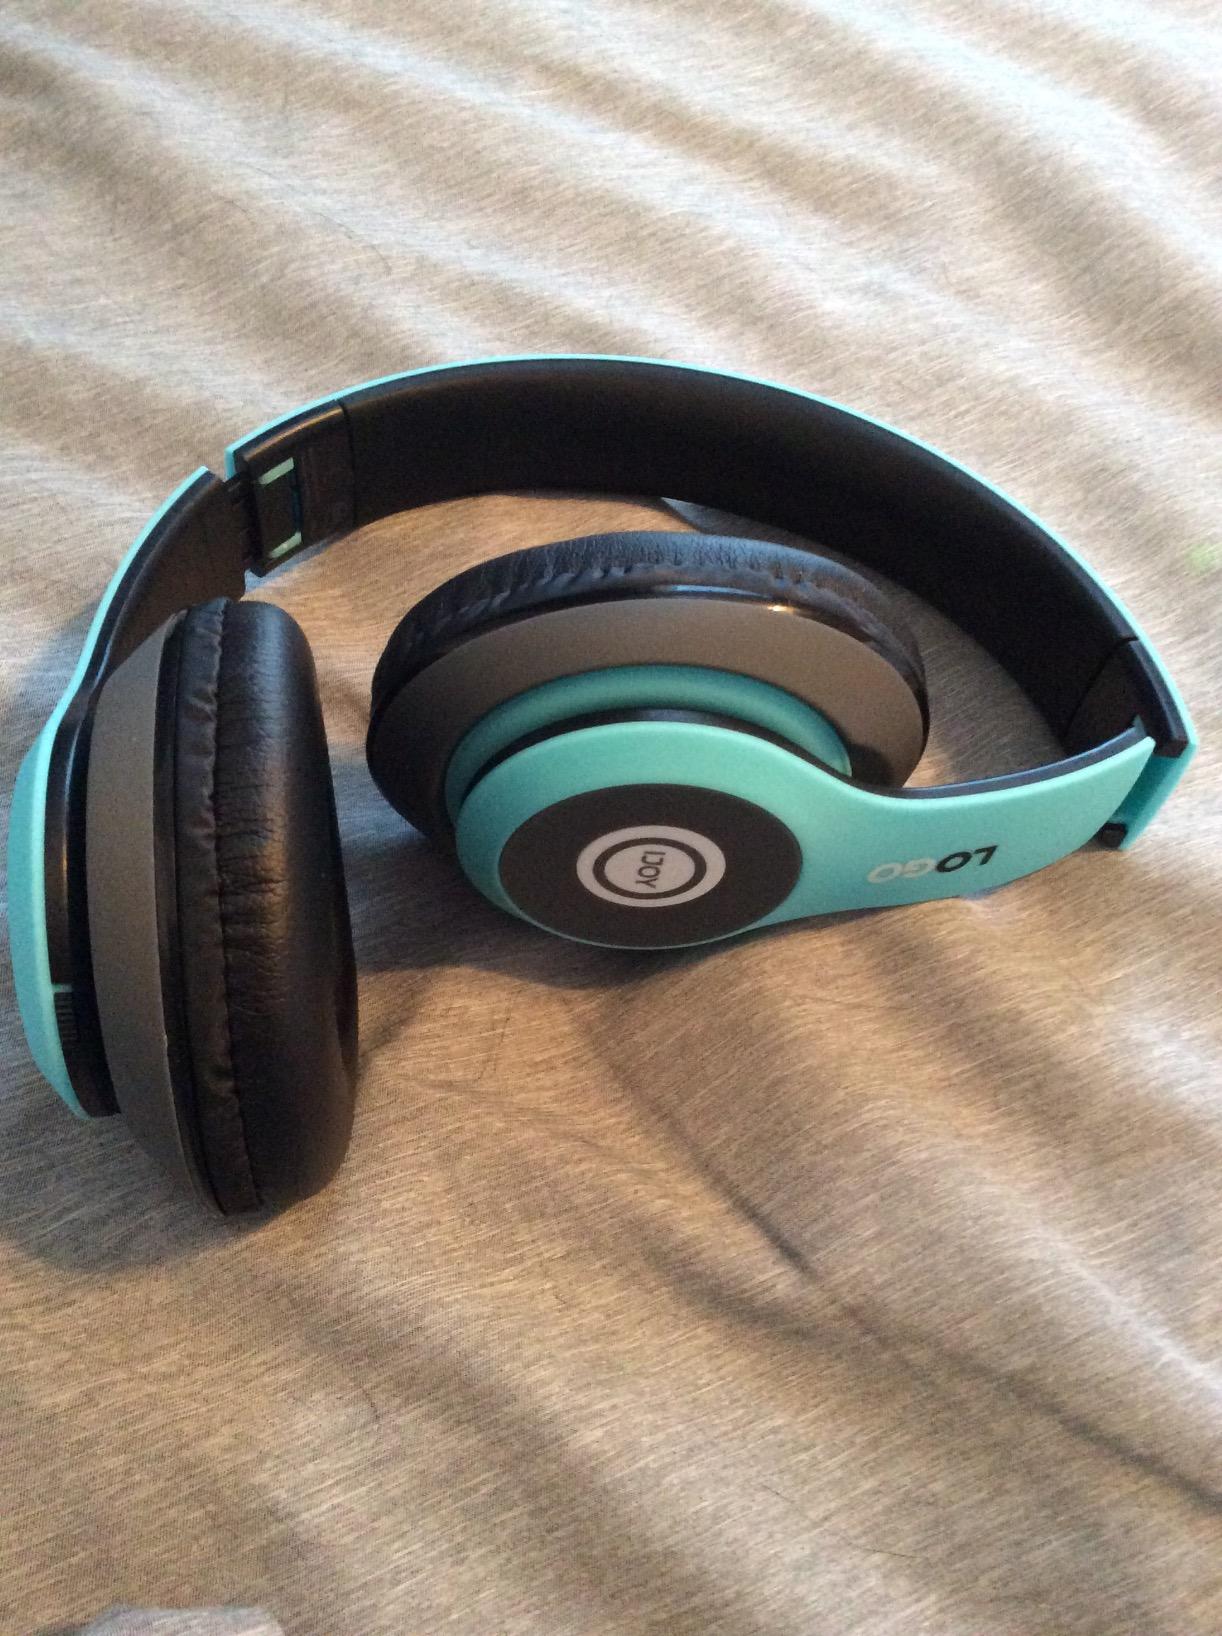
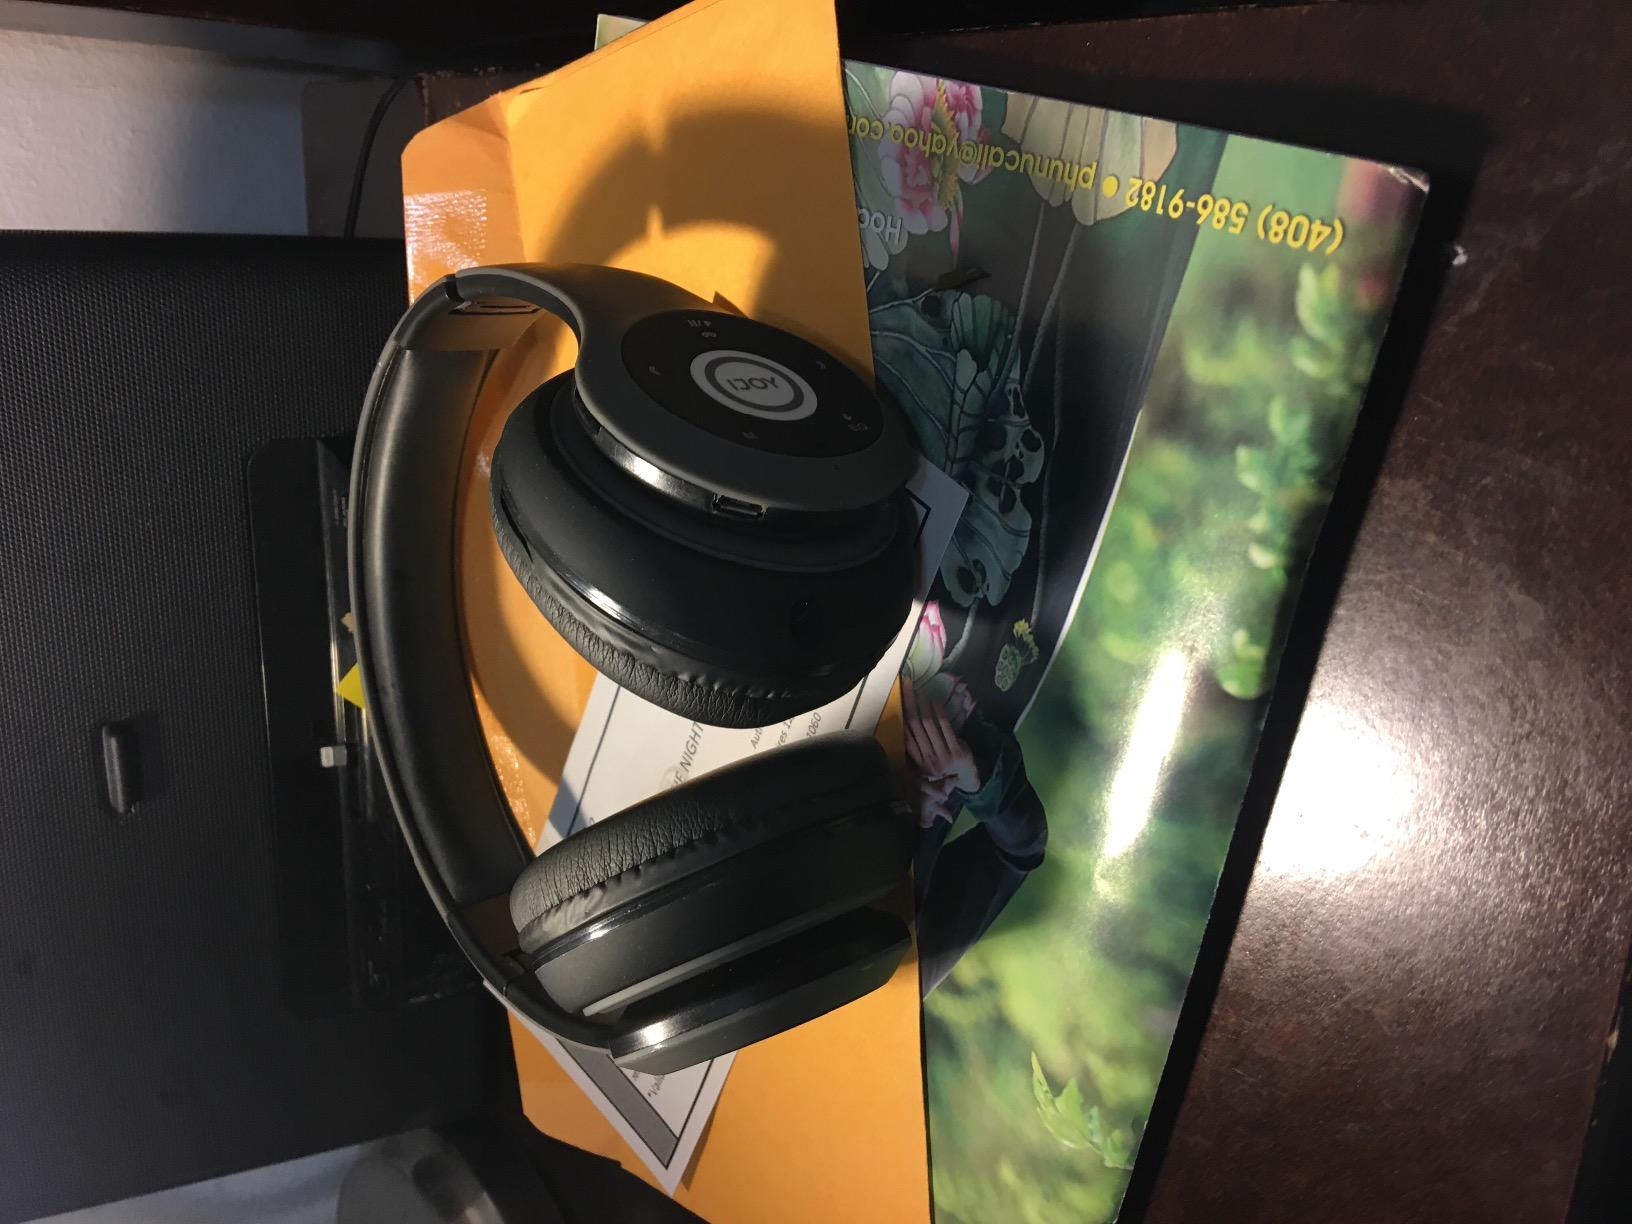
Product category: headphones
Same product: no